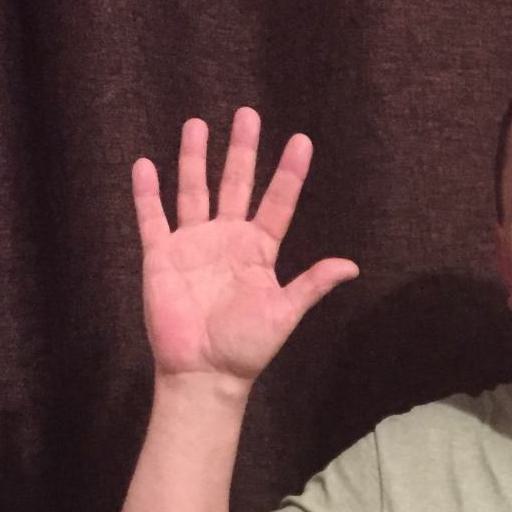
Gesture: palm